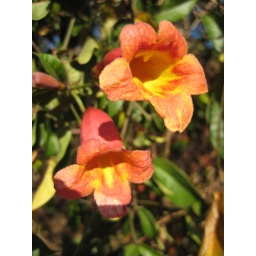
These cute flowers are growing along our walk to school huge and viney over brick wall